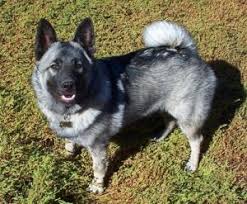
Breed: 217-n000046-Norwegian_elkhound